Hair care

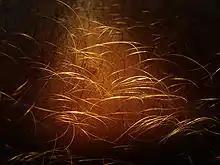
Human hair close-up

Care of the hair and care of the scalp skin may appear separate, but are actually intertwined because hair grows from beneath the skin. The living parts of hair (hair follicle, hair root, root sheath and sebaceous gland) are beneath the skin, while the actual hair shaft which emerges (the cuticle which covers the cortex and medulla) has no living processes. Damage or changes made to the visible hair shaft cannot be repaired by a biological process, though much can be done to manage hair and ensure that the cuticle remains intact.